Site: brandenburg
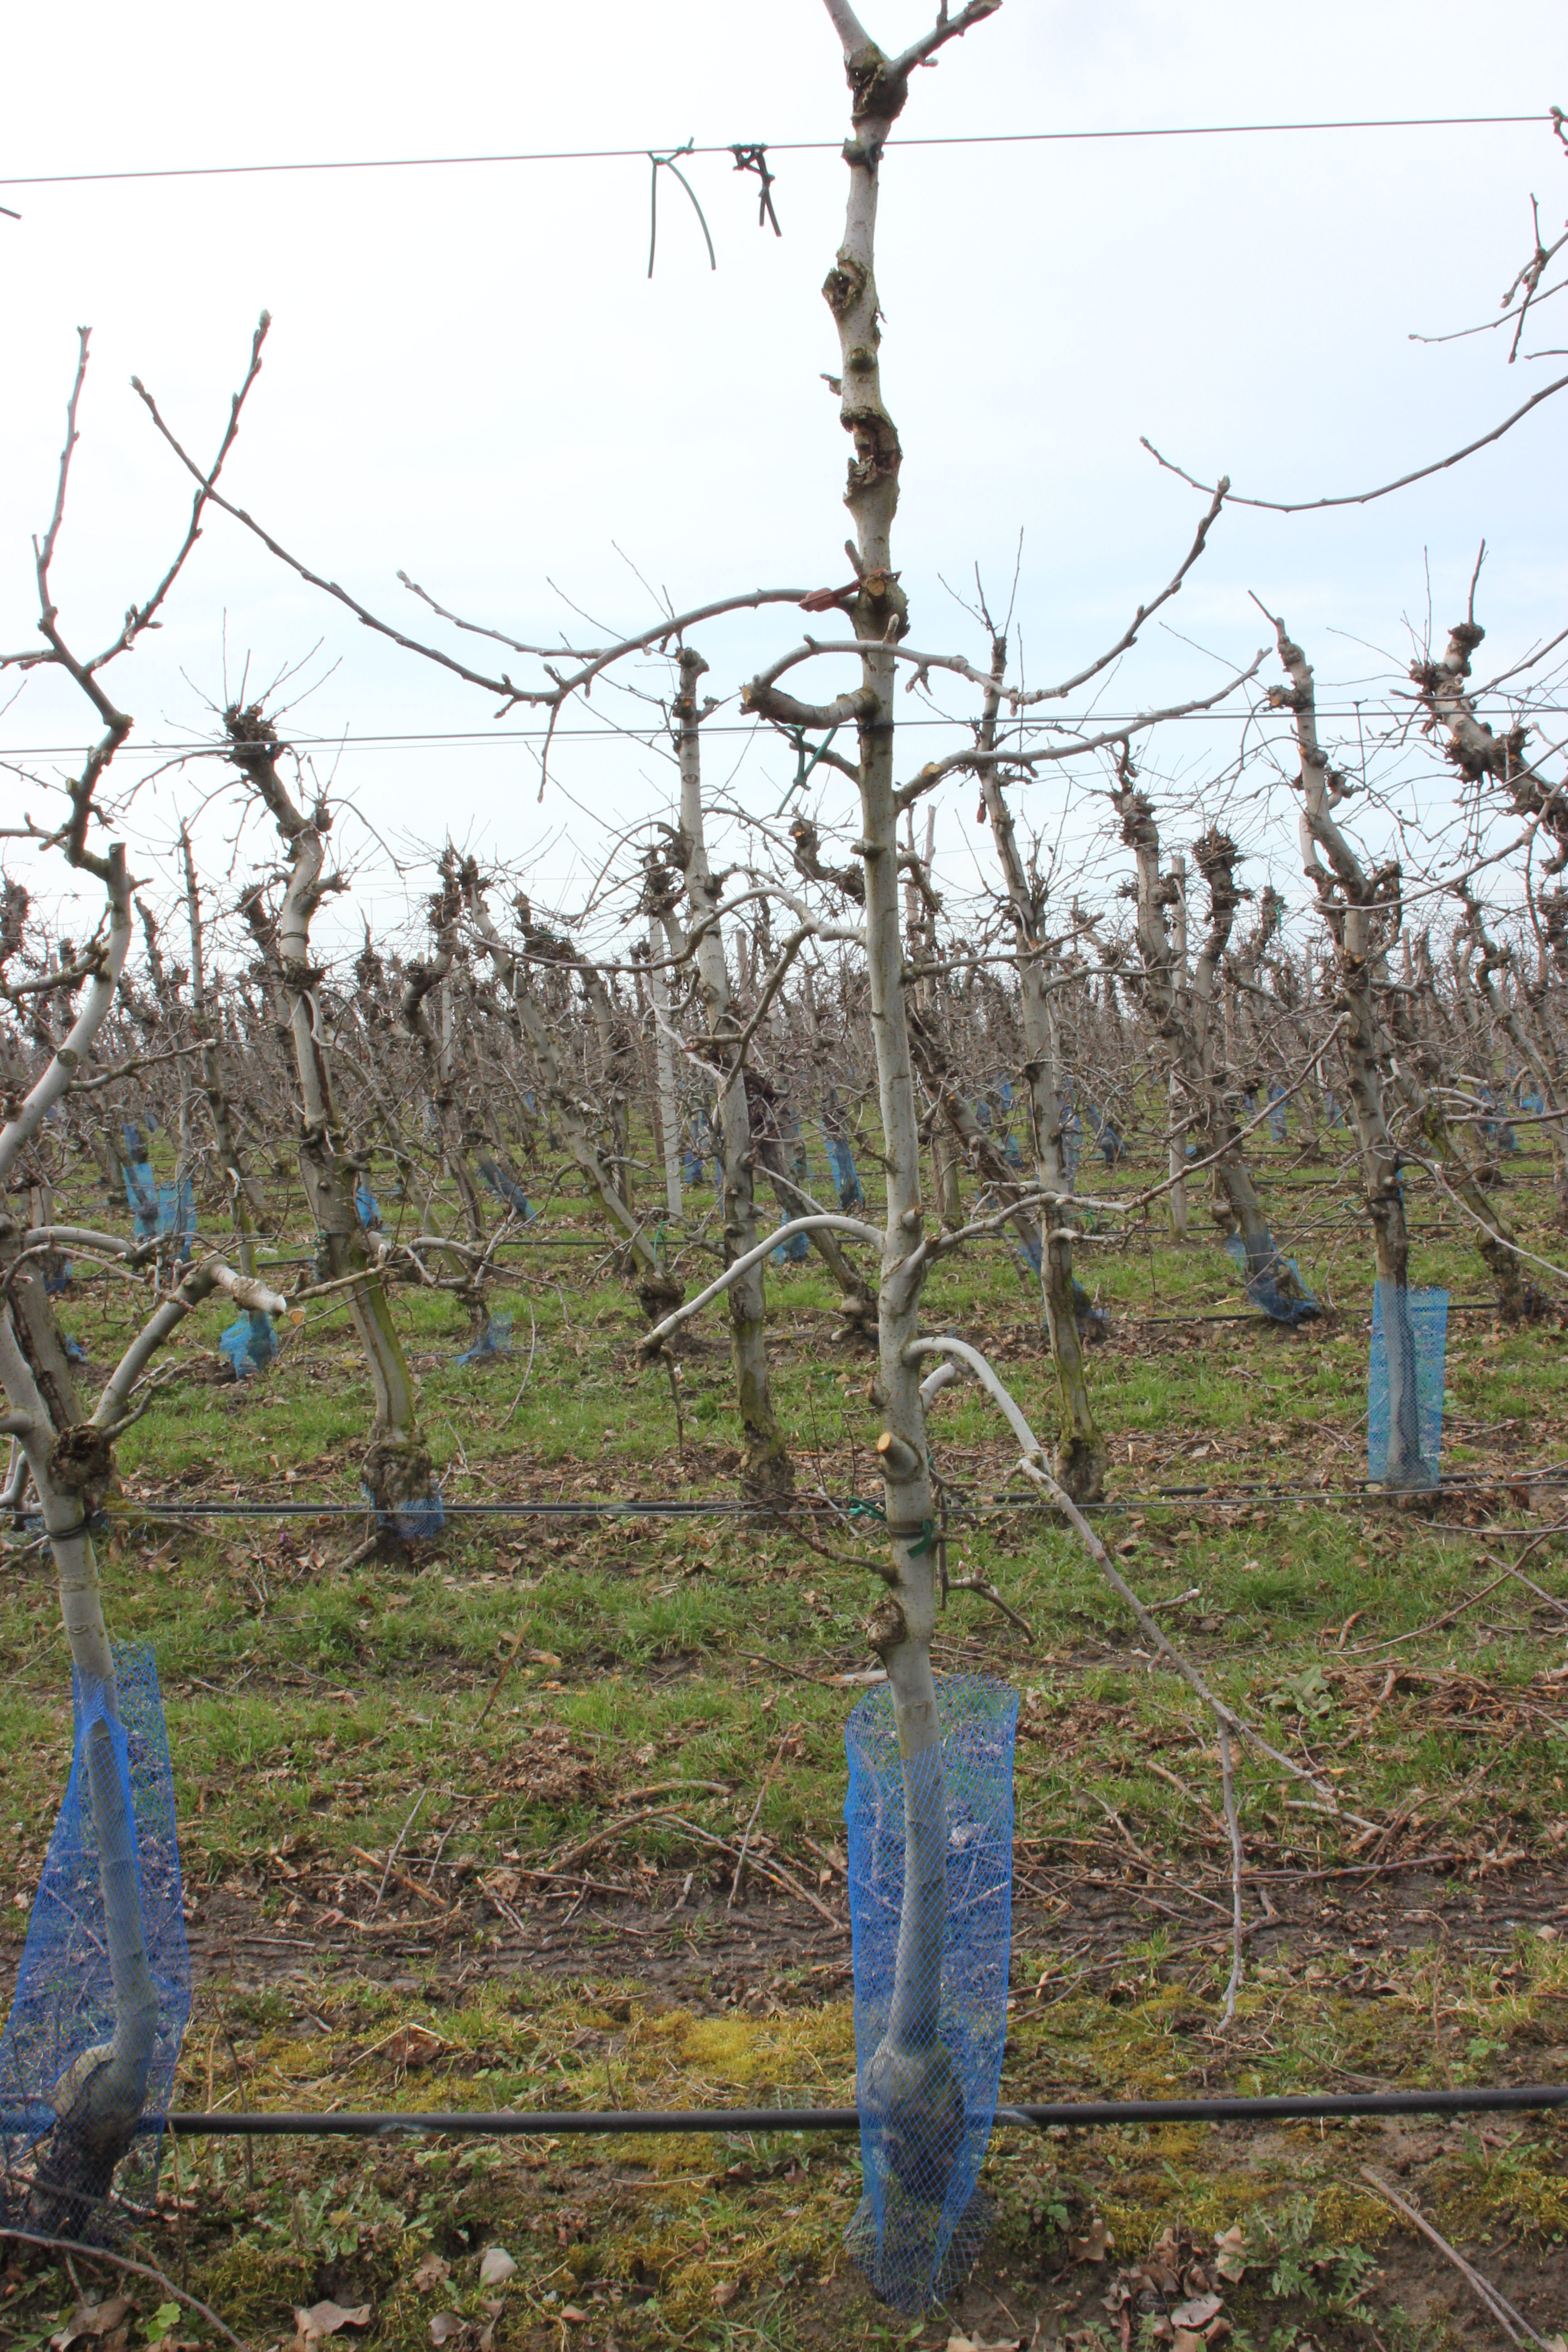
Growth stage (BBCH 01): Bud development